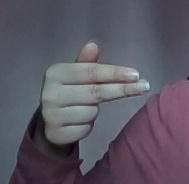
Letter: ghain